Old School House (Tampa, Florida)

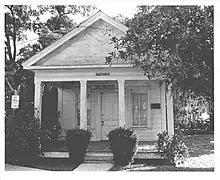
Old School House in 1974

The Old School House, originally built on the west bank of the Hillsborough River, what is now known as Plant Park, was constructed in early 1858 by General Jesse Carter as a selective school for girls. In 1886, Henry B. Plant purchased The Old School House and transformed it into a space that served multiple functions for the Tampa Bay Hotel, including as a tool shed, workshop, and pharmacy, until the hotel's closure in 1930.